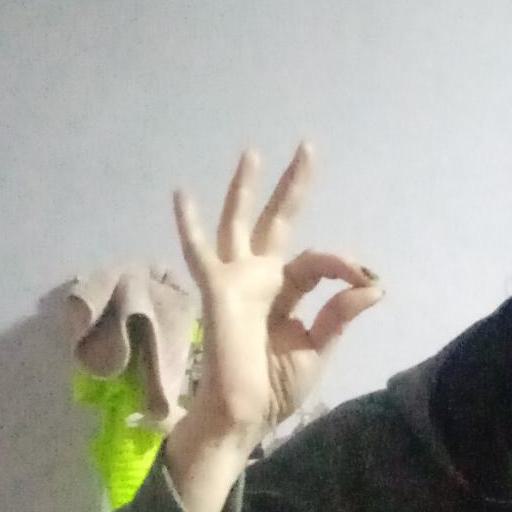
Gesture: ok